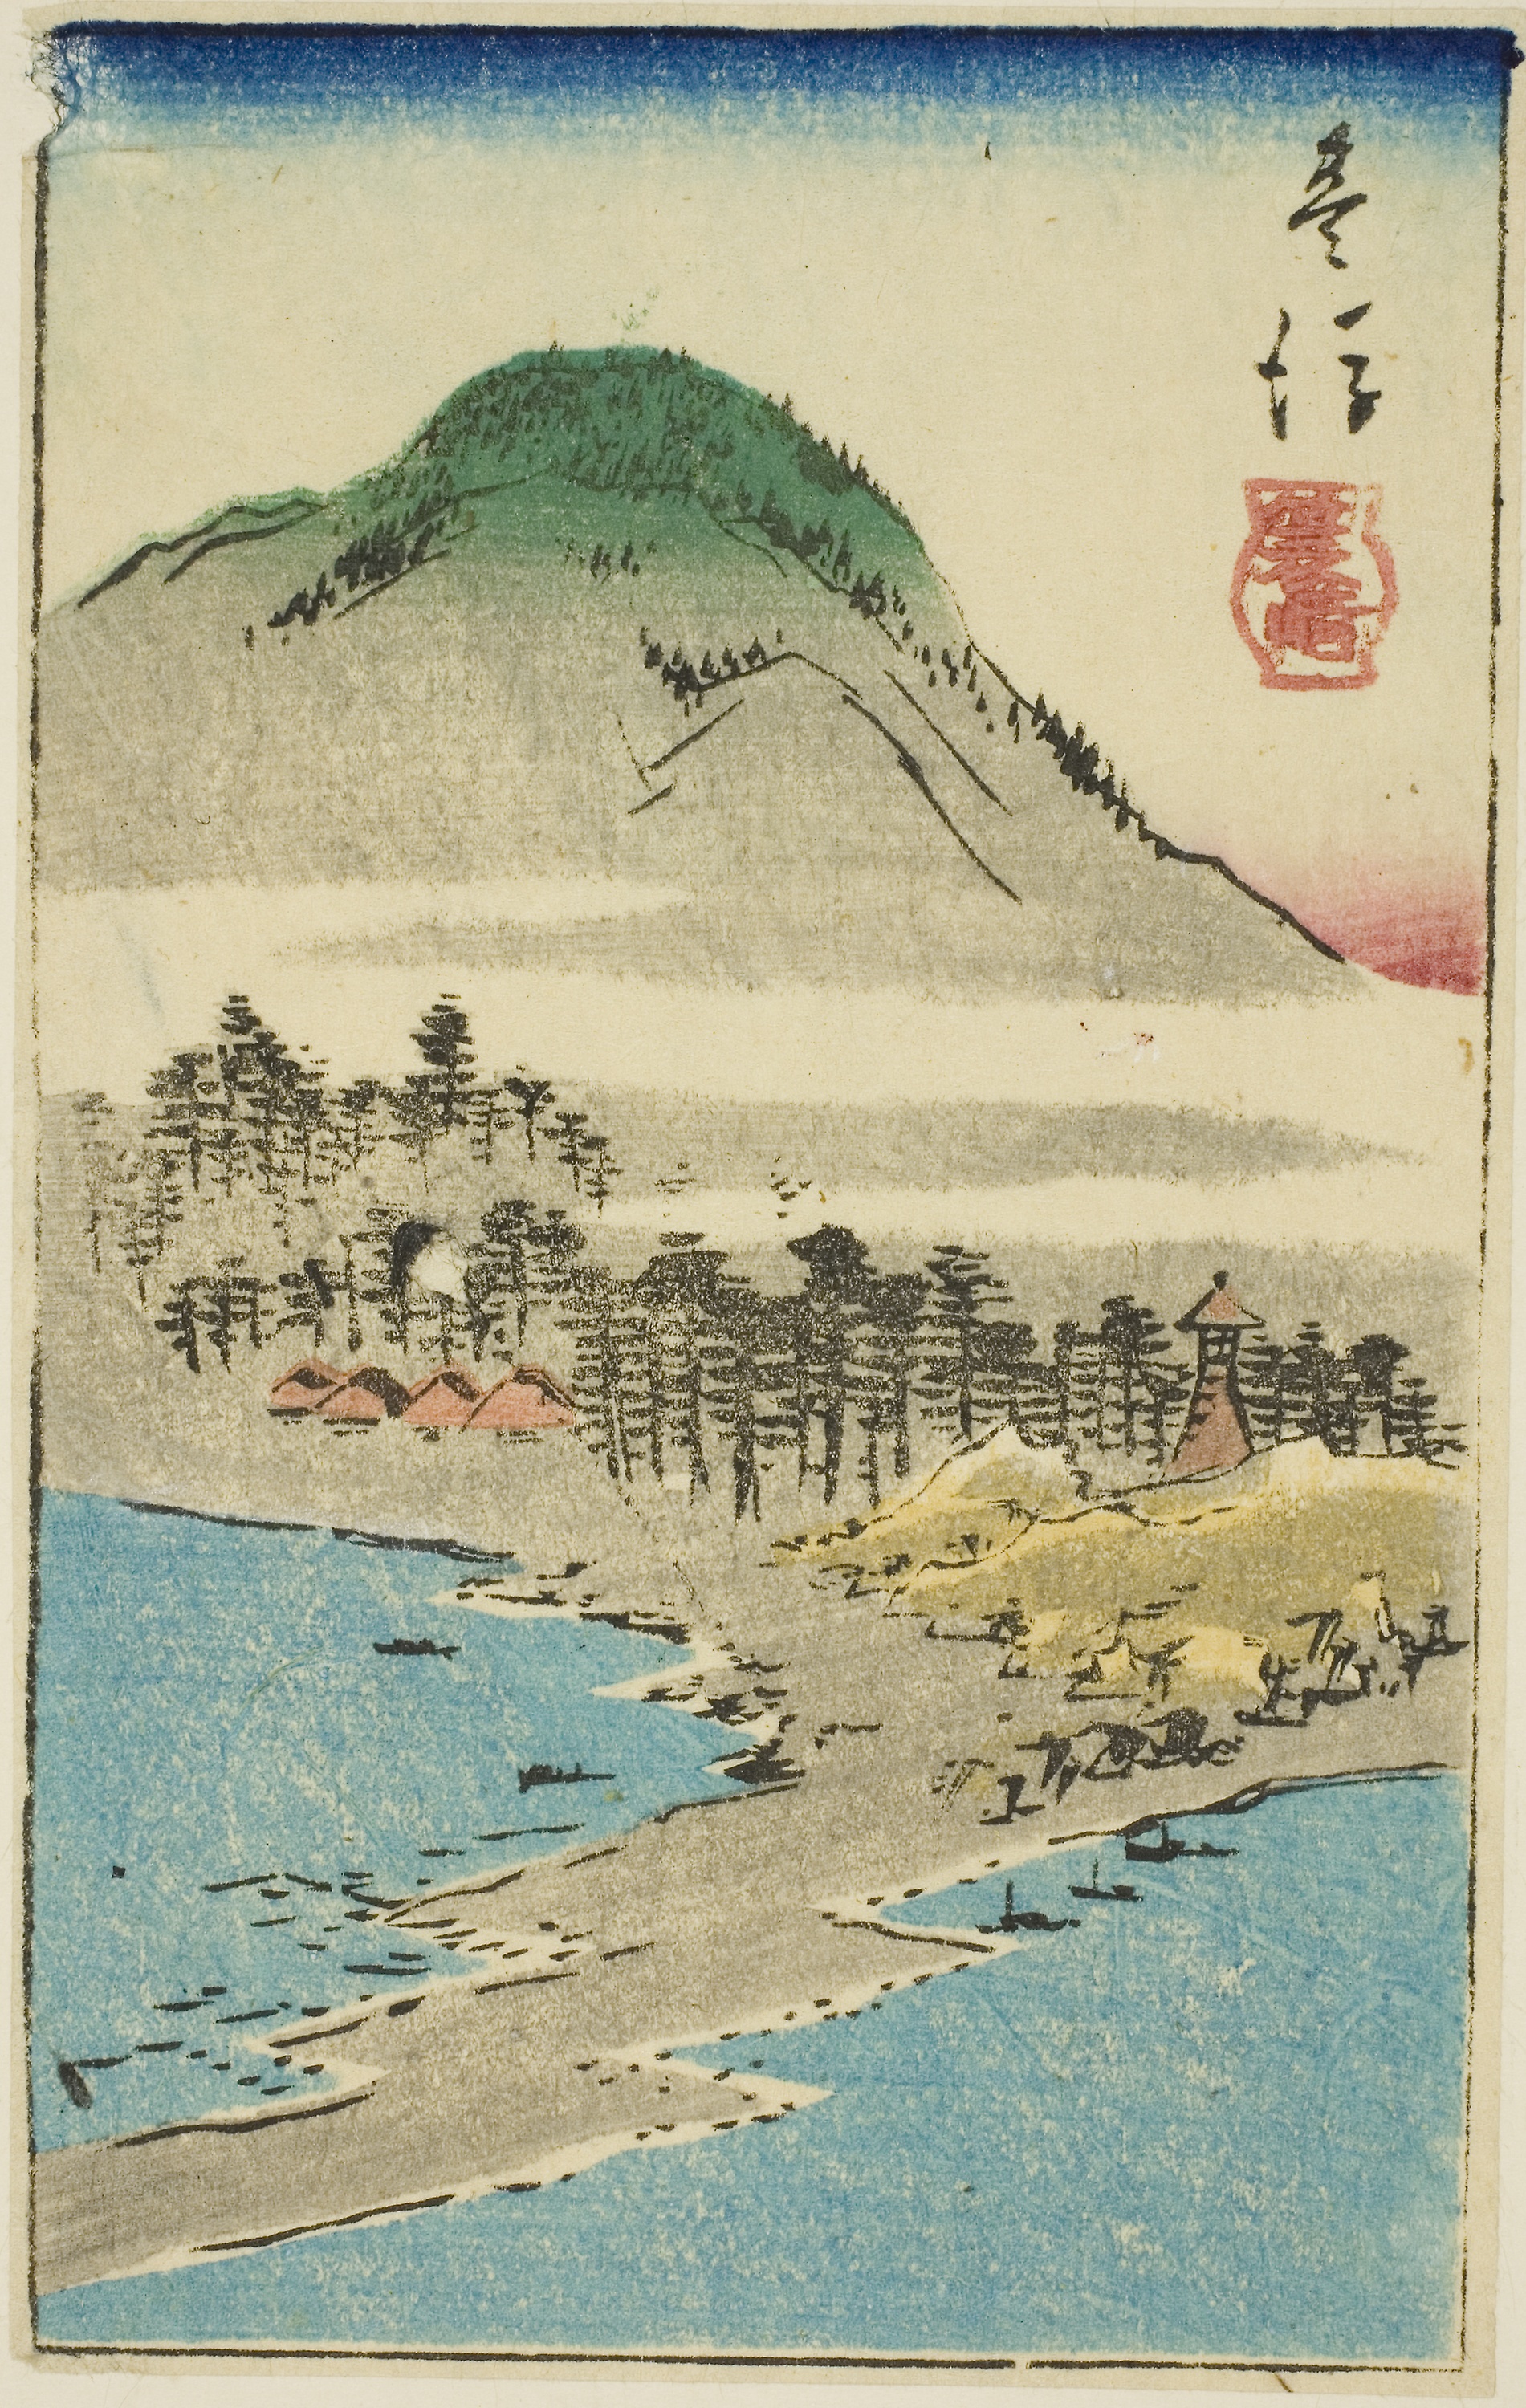
paper product, illustration, painting, watercolor paint, history, art